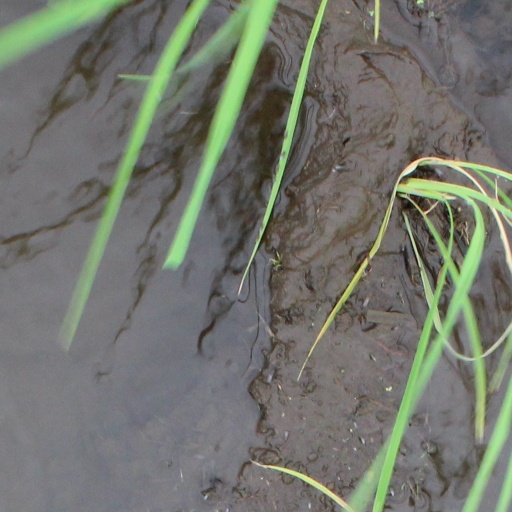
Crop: rice